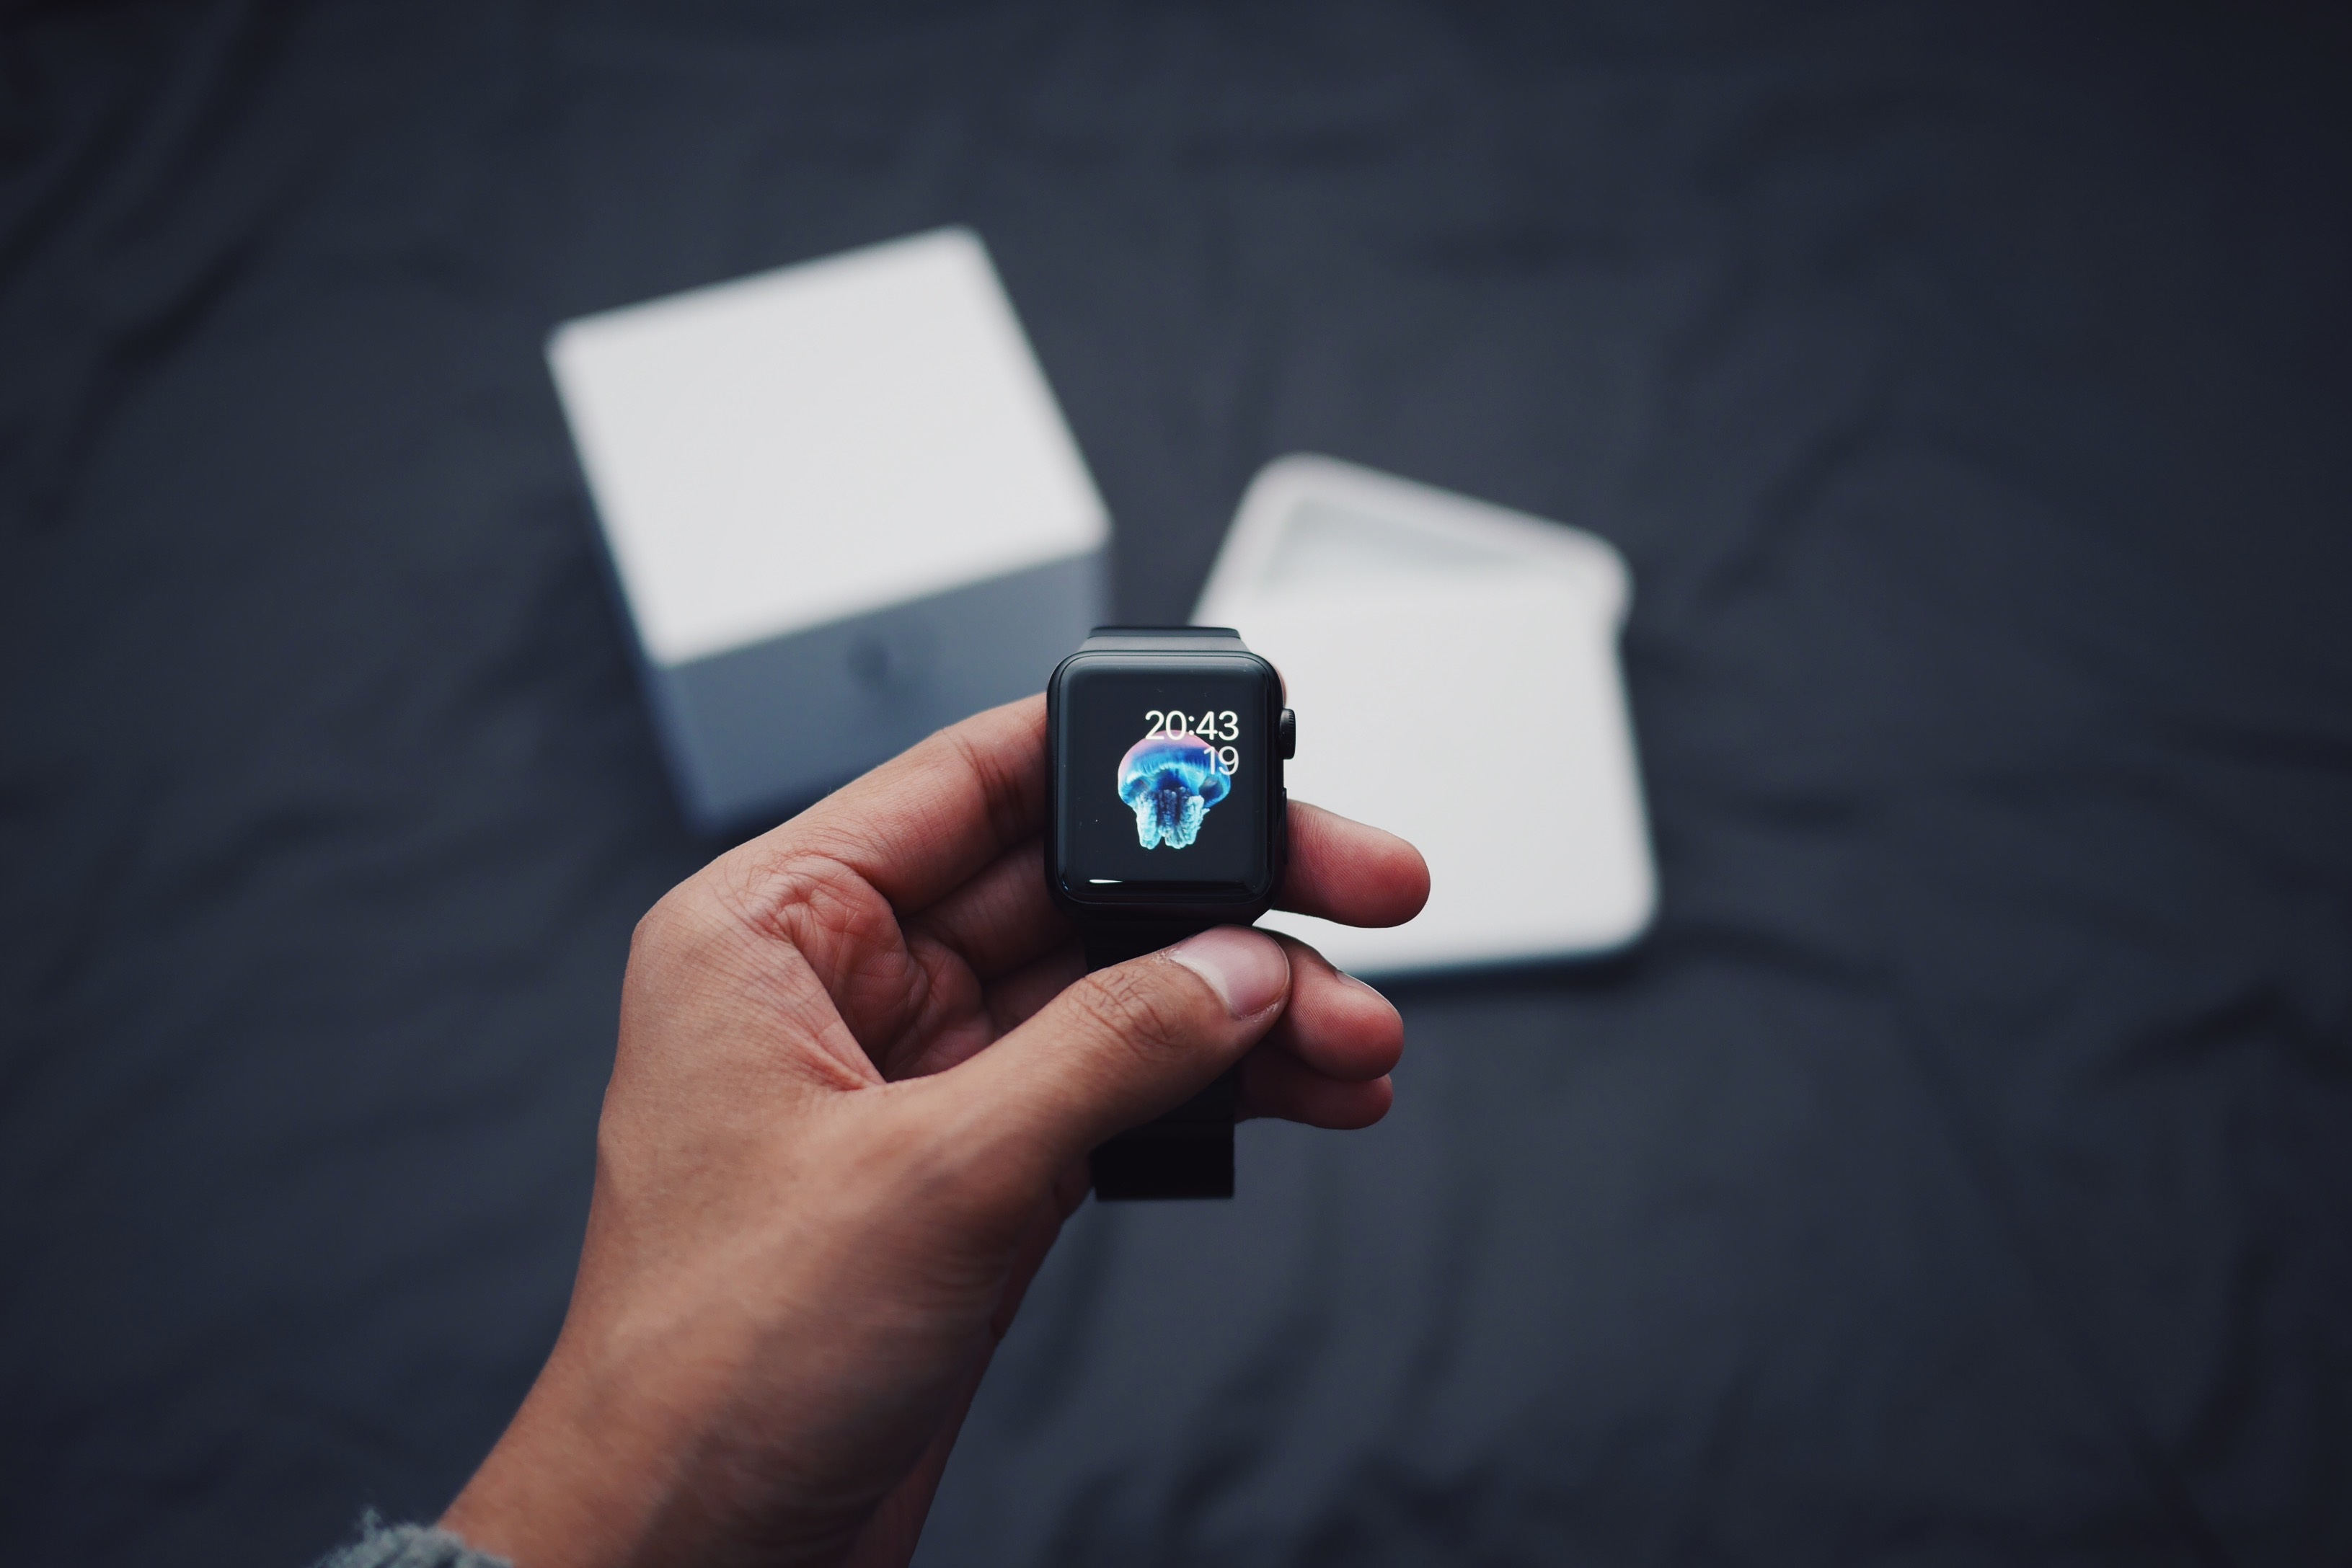
computer, smartphone, mobile, watch, hand, screen, apple, technology, white, clock, time, web, internet, touch, finger, symbol, phone, communication, gadget, health, fitness, device, design, display, digital, icon, games, interface, wireless, smart, screenshot